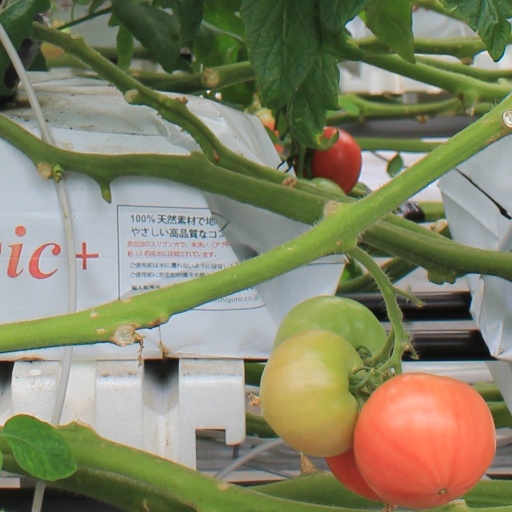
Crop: tomato